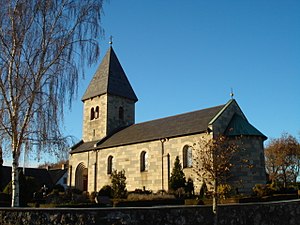
Skørring Kirke
Skørring Kirke, set fra sydøst
Skørring Kirke, fotograferet af undertegnede. Sommer 14. nov 2007, 21:48 (CET)
Skørring Kirke, Skørring Sogn, Sønderhald Herred i det tidligere Randers Amt. Kirken ligger knap 7 kilometer nord for Hornslet.